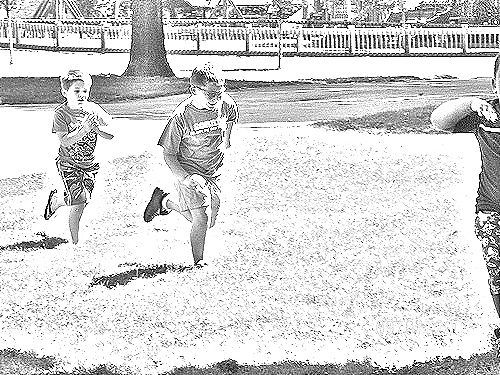
Portrait style: Sketch Portrait